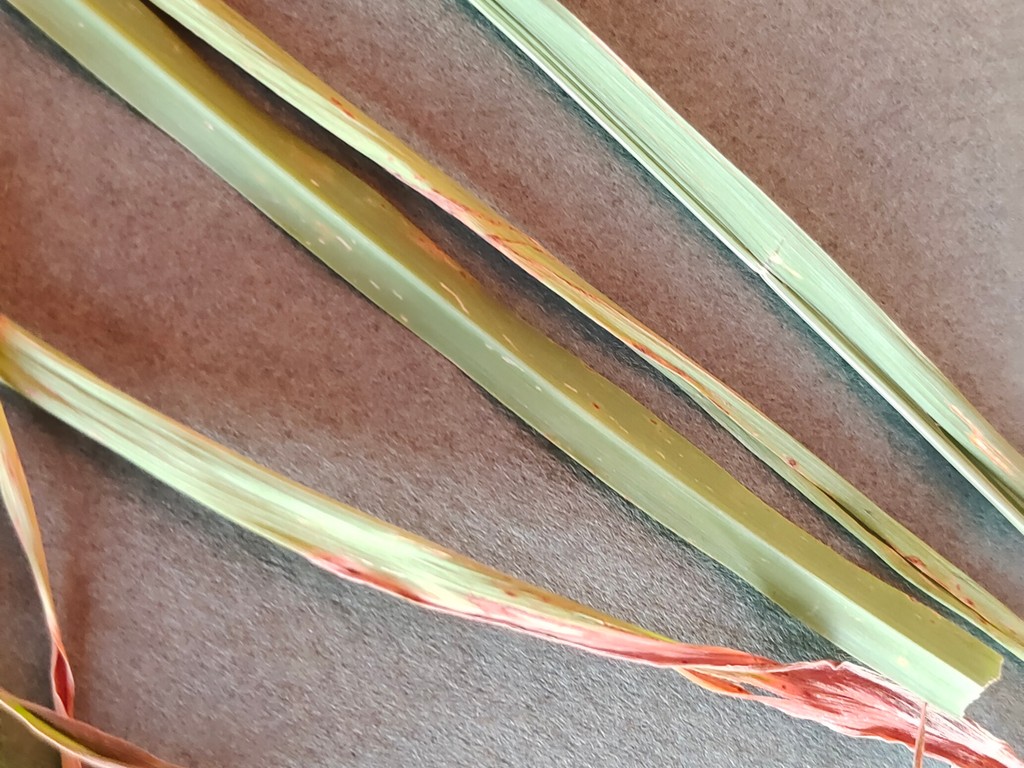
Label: Unhealthy